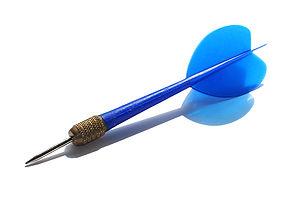
Fléchette de plastique bleu à pointe d'acier
Les fléchettes sont un jeu d'adresse consistant à jeter des projectiles munis d'une pointe sur une cible.
L'empennage est un ensemble de plans fixes et mobiles qui assure la stabilité et la gouverne en tangage et en lacet d'un aéronef.